Thomas E. Dewey

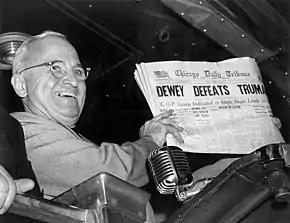
Elected President Truman holds up the erroneous "Chicago Daily Tribune" headline on November 3, 1948, the day after the election.

Another reason Dewey ran such a cautious, vague campaign came from his experience as a presidential candidate in 1944, where Dewey felt that he had allowed Roosevelt to draw him into a partisan, verbal "mudslinging" match, and he believed that this had cost him votes.